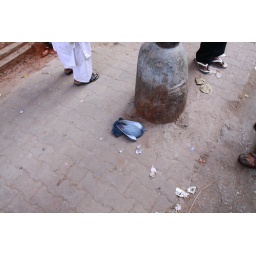
this pigeon fell out of the sky dead while we were being harrased by aggressive rickshaw drivers.